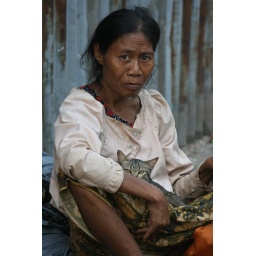
Lady and cat by market in Luang Prabang, Laos